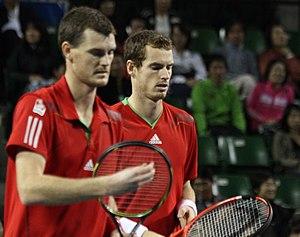
L'édition 2011 du tournoi de tennis du Japon se déroule du 3 au 9 octobre, sur dur en extérieur, à Tokyo. Elle appartient à la catégorie ATP 500 Series. Andy Murray remporte l'épreuve en simple, Andy Murray et Jamie Murray celle en double.